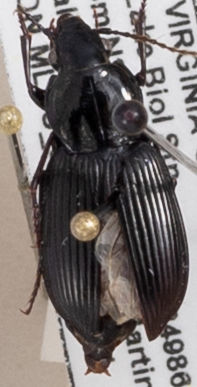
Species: Pterostichus mutus
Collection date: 2022-05-31
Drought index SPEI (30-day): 0.47
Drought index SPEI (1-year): -0.71
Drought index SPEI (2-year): -0.1